Ambrogio Spinola

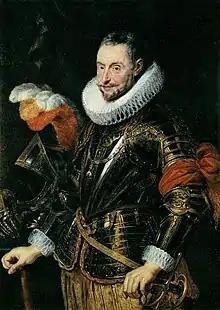
Portrait by Peter Paul Rubens (1627)

Ambrogio Spinola Doria, 1st Marquess of Los Balbases and 1st Duke of Sesto (1569 – 25 September 1630) was an Italian nobleman from the Republic of Genoa and a celebrated general in the service of the Spanish Empire. He distinguished himself in several key engagements during the Eighty Years' War and the Thirty Years' War, and is regarded as one of the greatest military commanders of his time and in the history of the Spanish army. Spanish-speaking sources often refer to him as "Ambrosio". For his service, he was granted the title "Marquess of Los Balbases" in the Spanish peerage and was invested into both the Order of the Golden Fleece and the Order of Santiago.